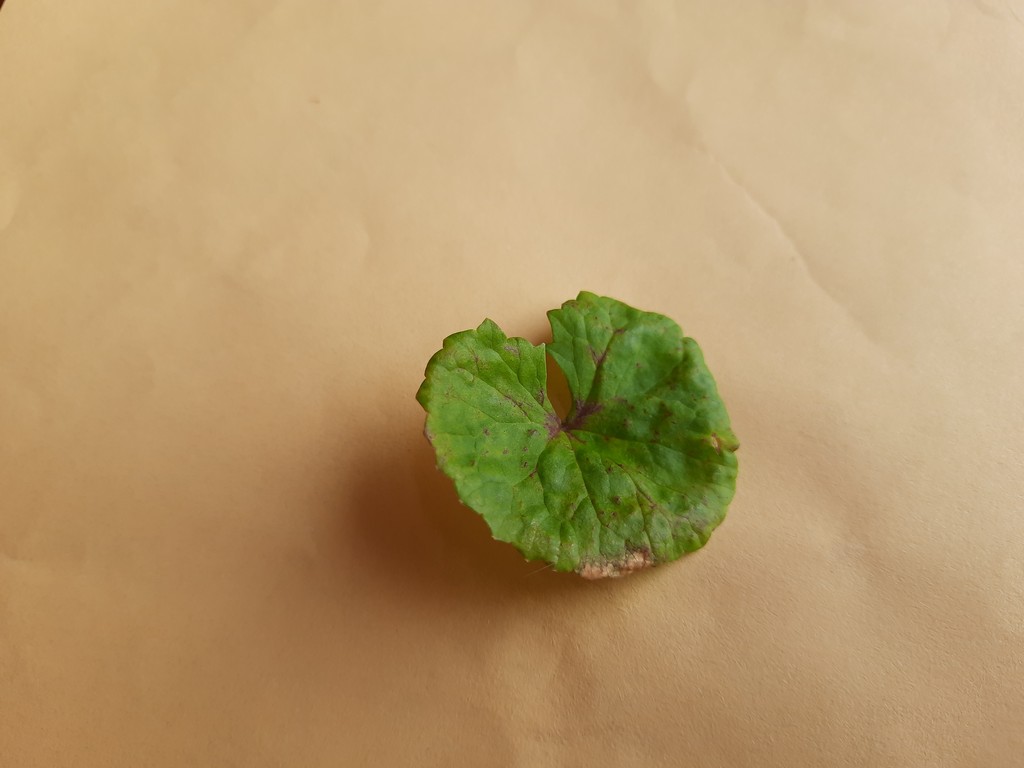
Label: Unhealthy